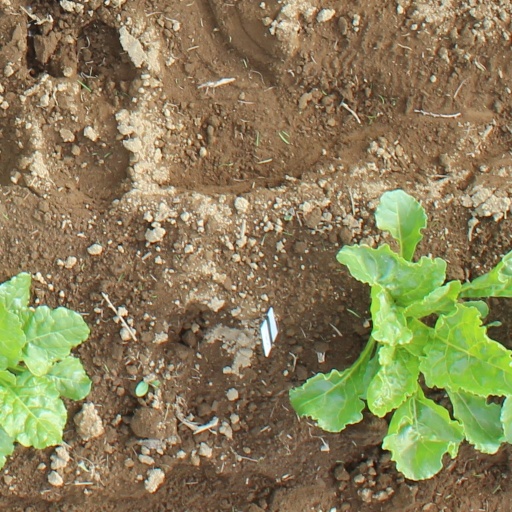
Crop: sugar beet